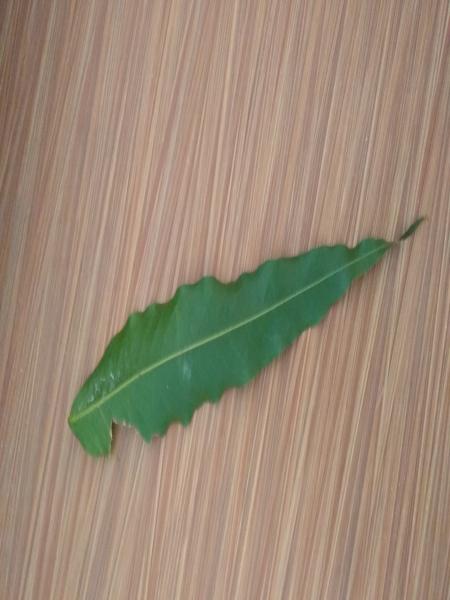
Plant: ashoka